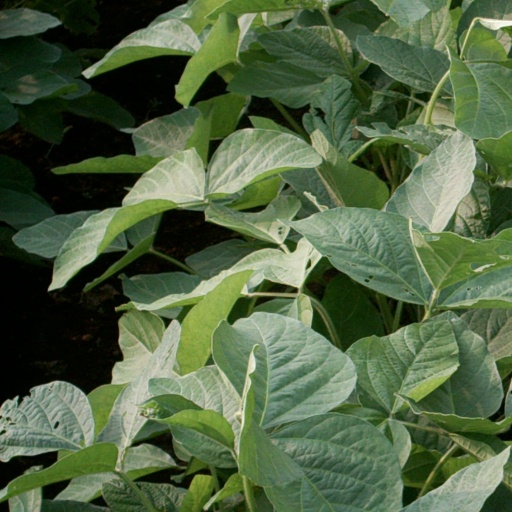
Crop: soybean